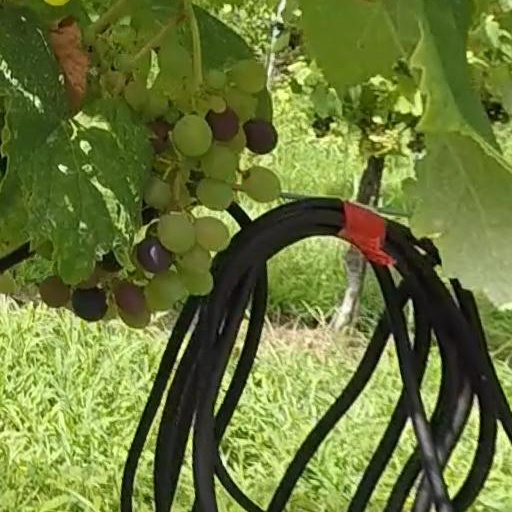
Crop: grape